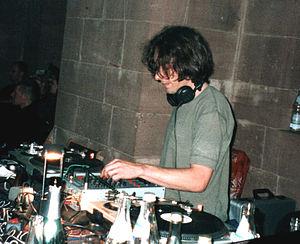
David Moufang ou Move D est un producteur de musique électronique né en 1966 à Heidelberg. Il compose principalement de l'ambient, avant de s'intéresser à la musique techno. Ses productions solos sont signées Move D, tandis que ses collaborations avec Jonas Grossman se font sous le nom de Deep Space Network.